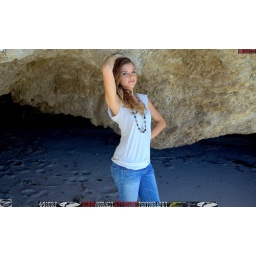
Photoshoot of a pretty swimsuit bikini model.Before the shoot, in a white shirt and blue jeans.&amp;amp; a cool black necklace.